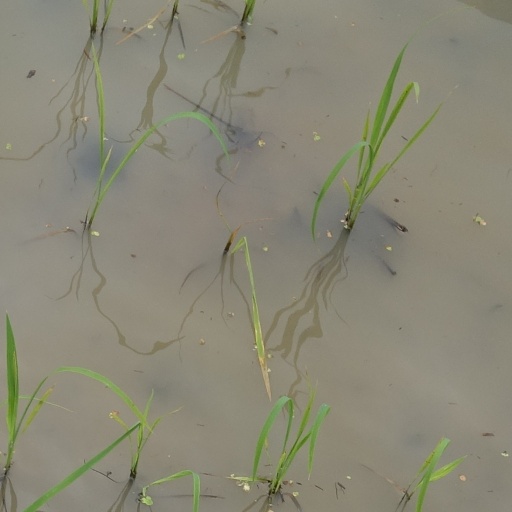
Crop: rice